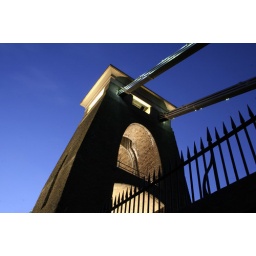
The bridge tower on the Clifton side of the bridge, taken from below the walkway.